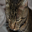
Label: cat